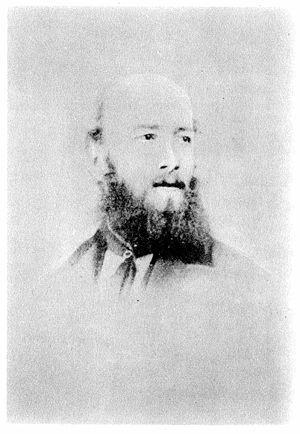
Edmund Morel, né le 17 novembre 1840 à Londres et décédé de la tuberculose à l'âge de 30 ans le 5 novembre 1871 à Yokohama, est un ingénieur civil britannique qui travailla à la construction de chemin de fer dans de nombreux pays comme l'Australie, la Nouvelle-Zélande ou encore le Japon. Il fut le premier ingénieur en chef étranger embauché par le gouvernement japonais pendant l'ère Meiji pour guider et superviser la construction des premiers chemins de fer du pays.
L’histoire du transport ferroviaire au Japon a commencé à la fin de l'Époque Edo. Il y a eu quatre étapes principales: